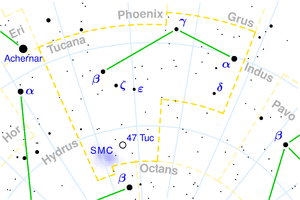
Peberfuglen (stjernebillede)
Stjernebilledet Peberfuglen el. Tukanen (Tucana).
Peberfuglen el. Tukanen er et stjernebillede på den sydlige himmelkugle.